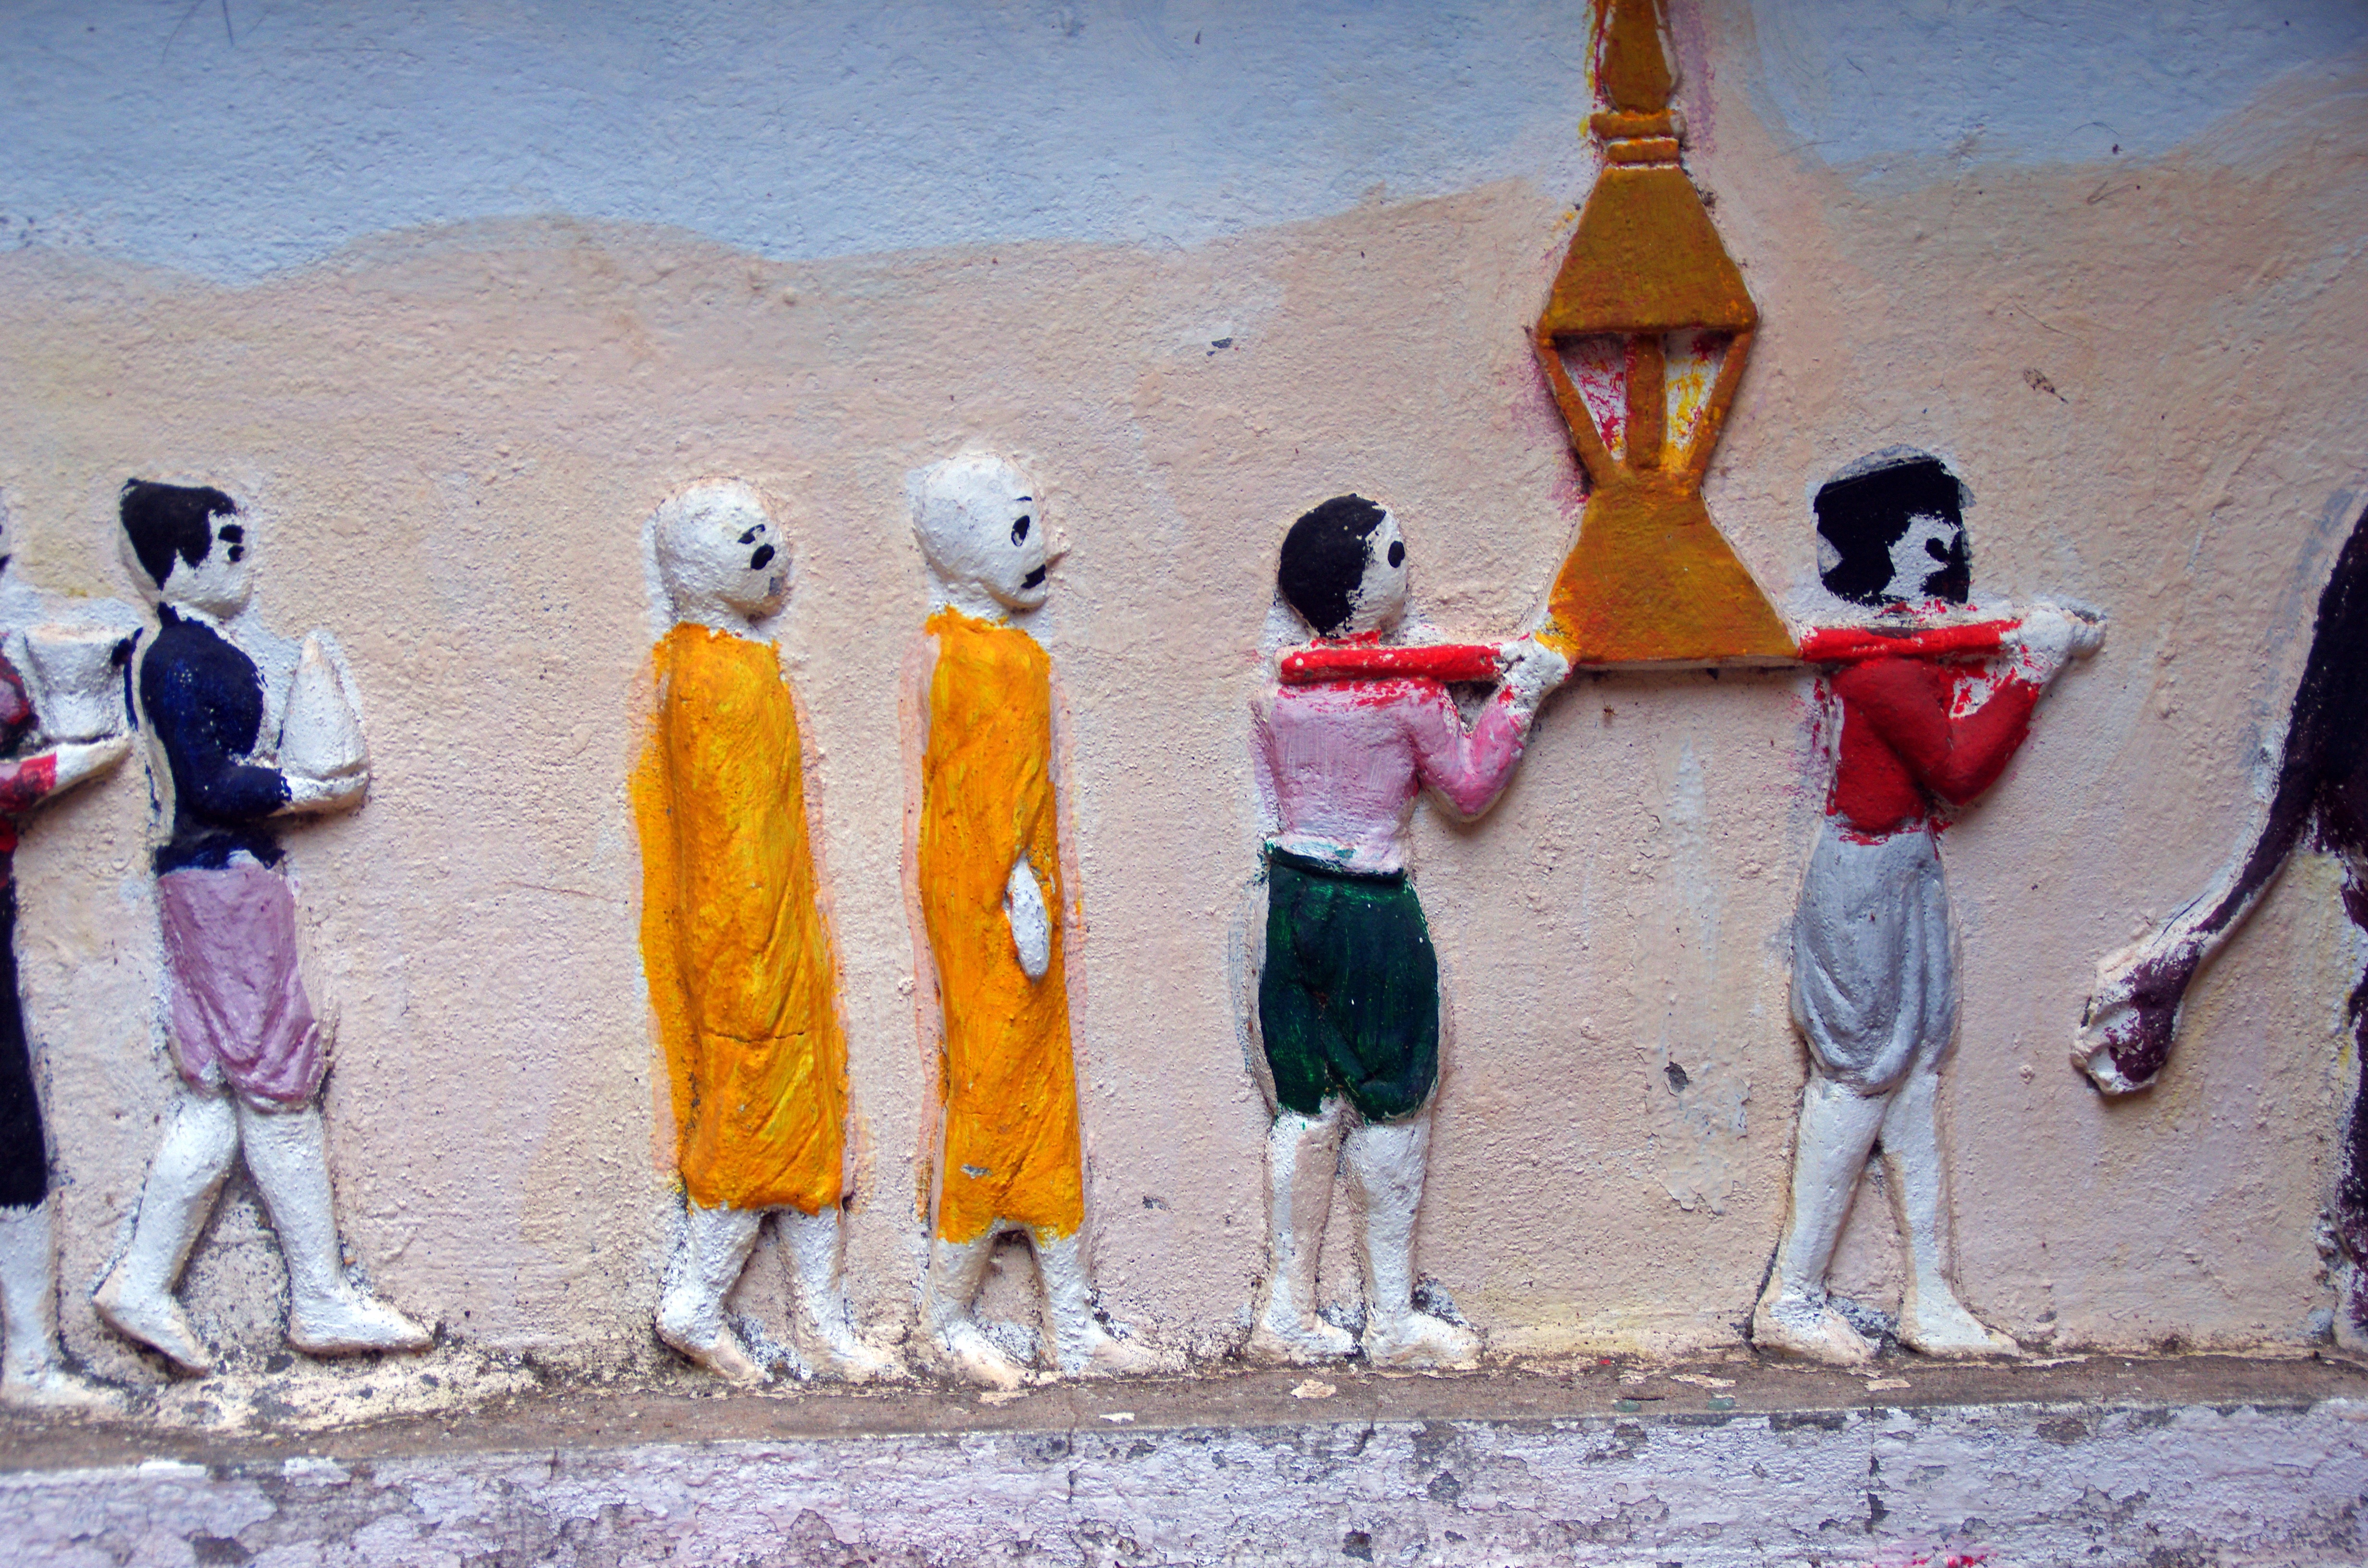
color, art, temple, mosaic, mural, laos, stories, characters, vientiane